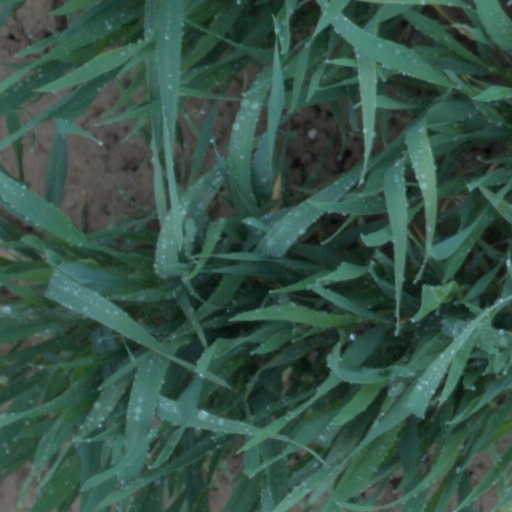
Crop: wheat